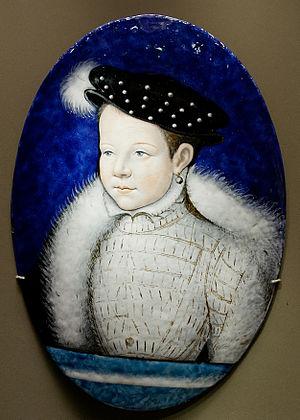
François II enfant.